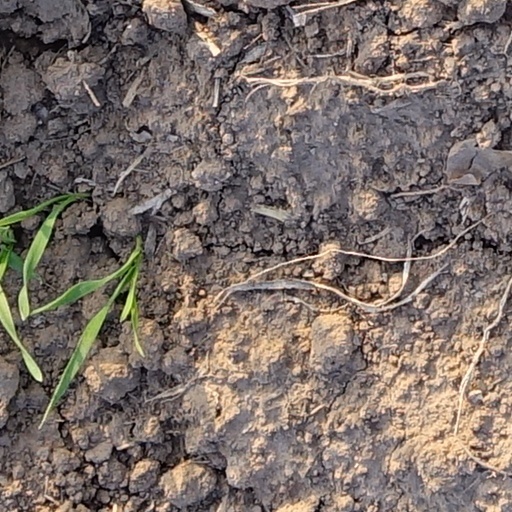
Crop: wheat